Emory J. Sweeney

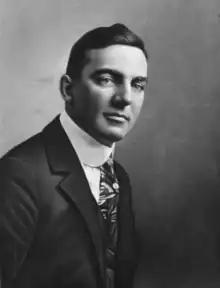

Emory J. Sweeney (December 23, 1883 - October 17, 1953), better known as E. J. Sweeney, was the founder and president of the Sweeney Automobile School in Kansas City, Missouri. E. J. Sweeney also developed the Santa Fe Hills neighborhood in South Kansas City.